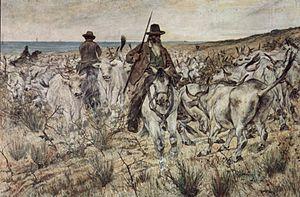
Les Butteri est une œuvre de Giovanni Fattori, une peinture à l'huile sur toile de 200 sur 300 cm, réalisée en 1893 et conservée au Musée civique Giovanni Fattori de Livourne.